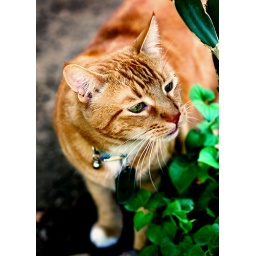
And there is a dog in the house name &amp;quot;Lucky&amp;quot;